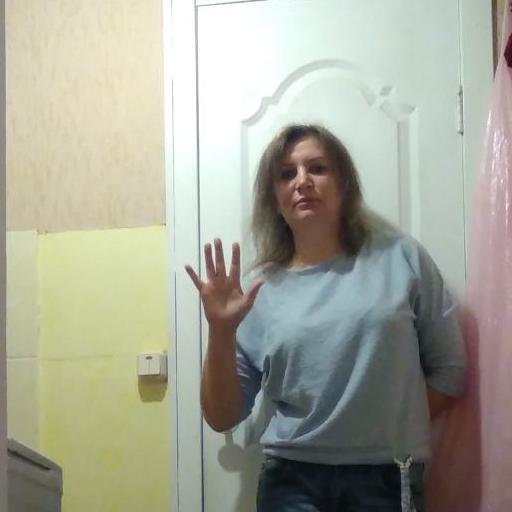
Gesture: palm